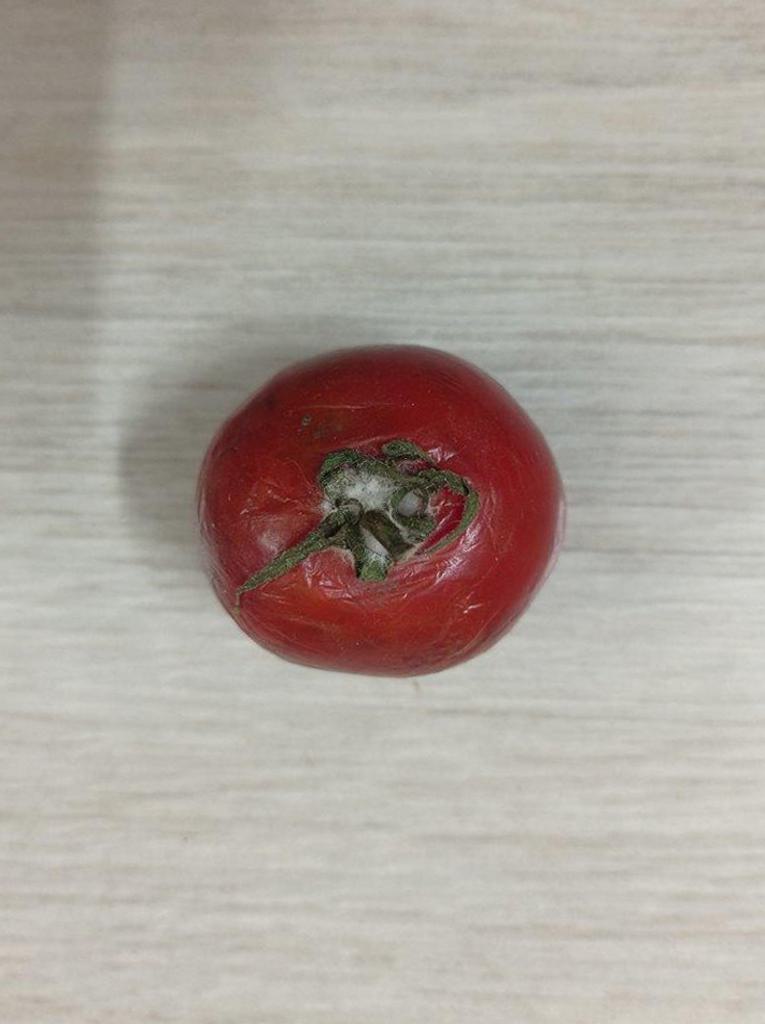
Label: Rotten